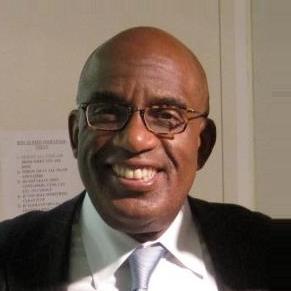
Age: 57